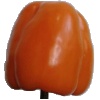
Label: Pepper Orange 1